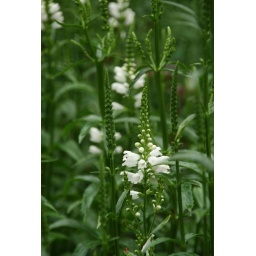
white in green